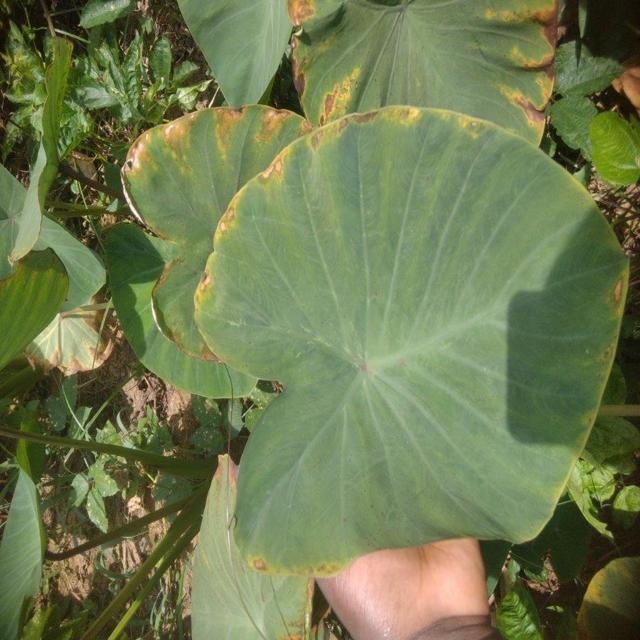
Label: Early_Blight